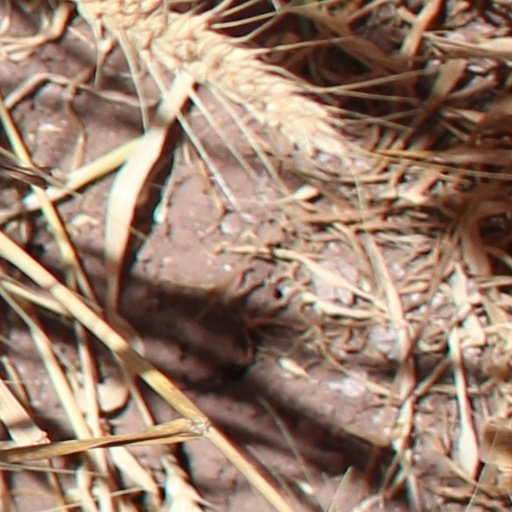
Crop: wheat